Tyumen

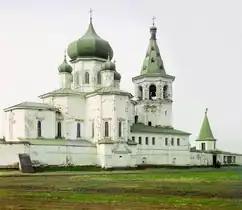
The mid-18th-century Trinity Monastery in Tyumen, as photographed by Sergey Prokudin-Gorsky

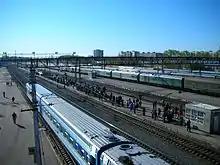
Tyumen railway station Tracks 2008

The Old Dormitories area features standard five-storey blocks of flats constructed in the 1960s and 1970s at the west and east extremities of the city. However, today this area is actually in the town centre. While there are almost no variety in the area's architecture, this area has the most greenery in the city and the best social infrastructure.